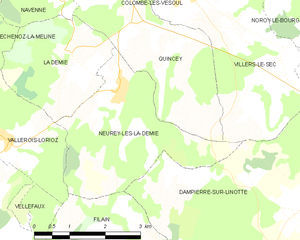
Carte des communes françaises